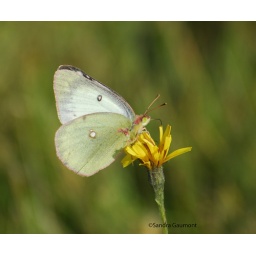
the white form of an orange clouded sulphur, taken in Nesowdahunk field at Baxter State Park, Maine